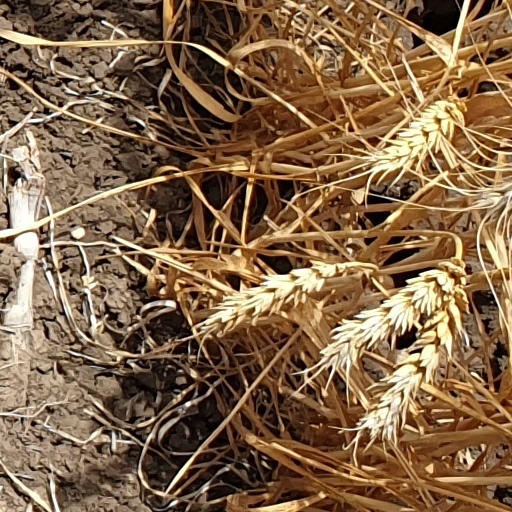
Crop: wheat